Livigno

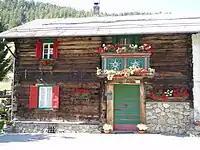
Typical baita in Livigno

Livigno is above sea level. Livigno's main river is called Aqua Granda or Spöl. Trepalle, a "frazione" in the municipality of Livigno, is considered Europe's highest inhabited parish. Livigno was once a traditional and cultural village.